Portraits of Odaenathus

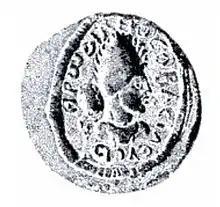
Herodianus' lead token in the National Museum of Damascus. The headdress is similar to that of Odaenathus' reported tiara portrait.

This portrait was found in 1940 in the vicinity of the Palmyrene "agora" at the same time that five headless marble statues, depicting two men and three women, were found in a building considered to be the senate (also near the "agora"); it is uncertain if the tiara portrait was found in the same building. Although the portrait is lost and was never published, photographs of it survive in the archives of l'Institut Français d'Archéologie du Proche-Orient (IFAPO). The face is oval and a long, drooping, curved moustache joins the beard. The lower part of the face is broken, only the first row of beard curls surviving. The nose is also broken; the eyes are wide open and the lower eyelids are a little heavy, giving intensity to the expression. Two vertical folds at the beginning of the nose accentuate the eyes, which are topped with strong eyebrows. The forehead is high, with two horizontal furrows. The headdress, apparently a turban, is damaged at the back and on the right temple. In the middle of the turban's top, a circular hole apparently housed a dowel which held another headdress piece that would have been framed by the turban's elevated rim.